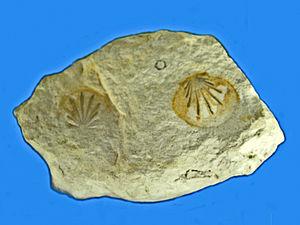
Propeamussiidae est une famille de mollusques bivalves.
L'ordre des Pectinida est un taxon de mollusques bivalves, dont de nombreuses espèces sont dénommées « pétoncles ».